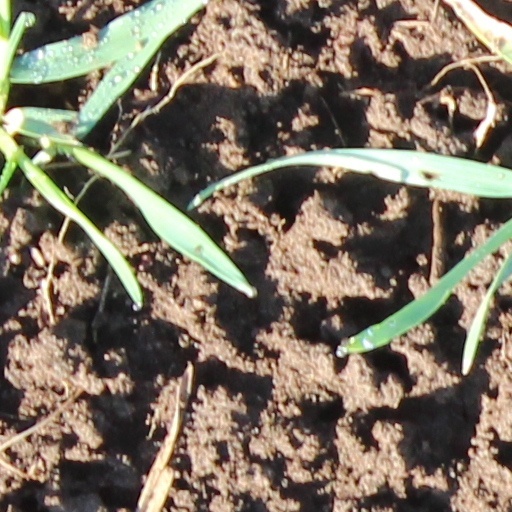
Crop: wheat